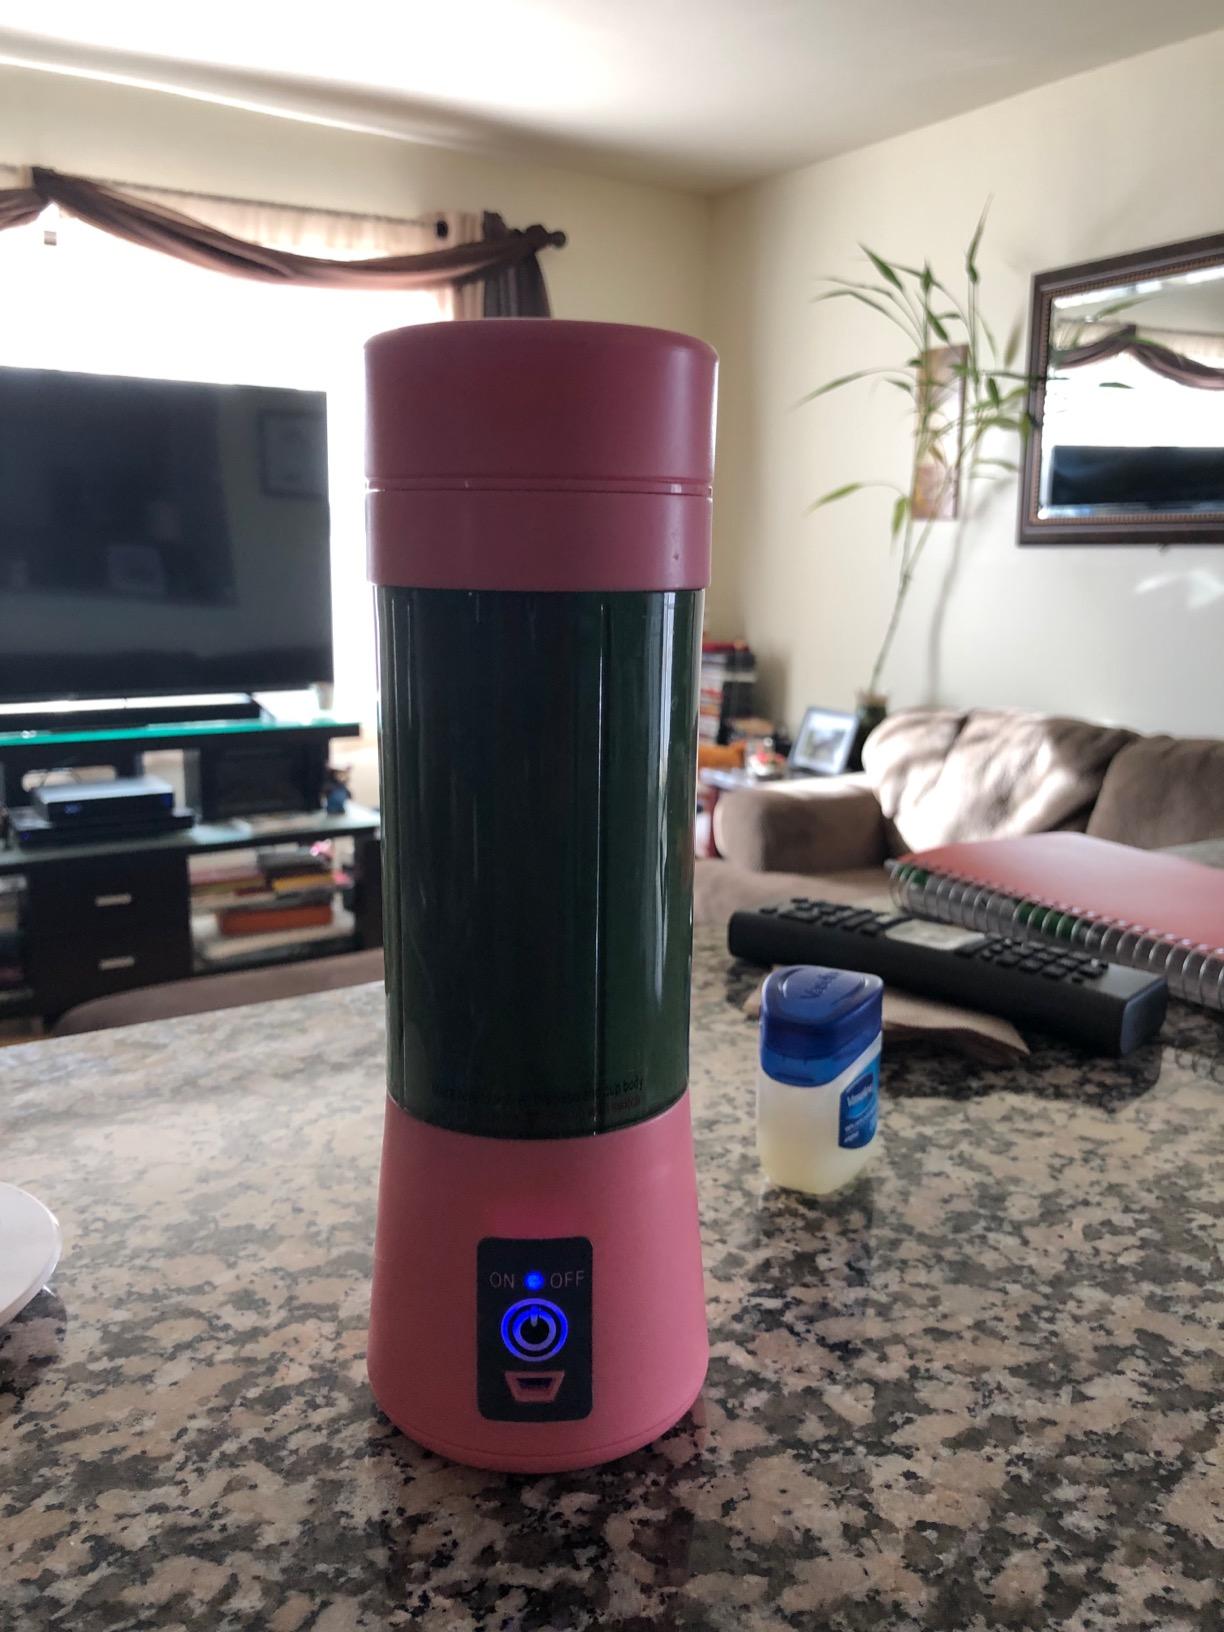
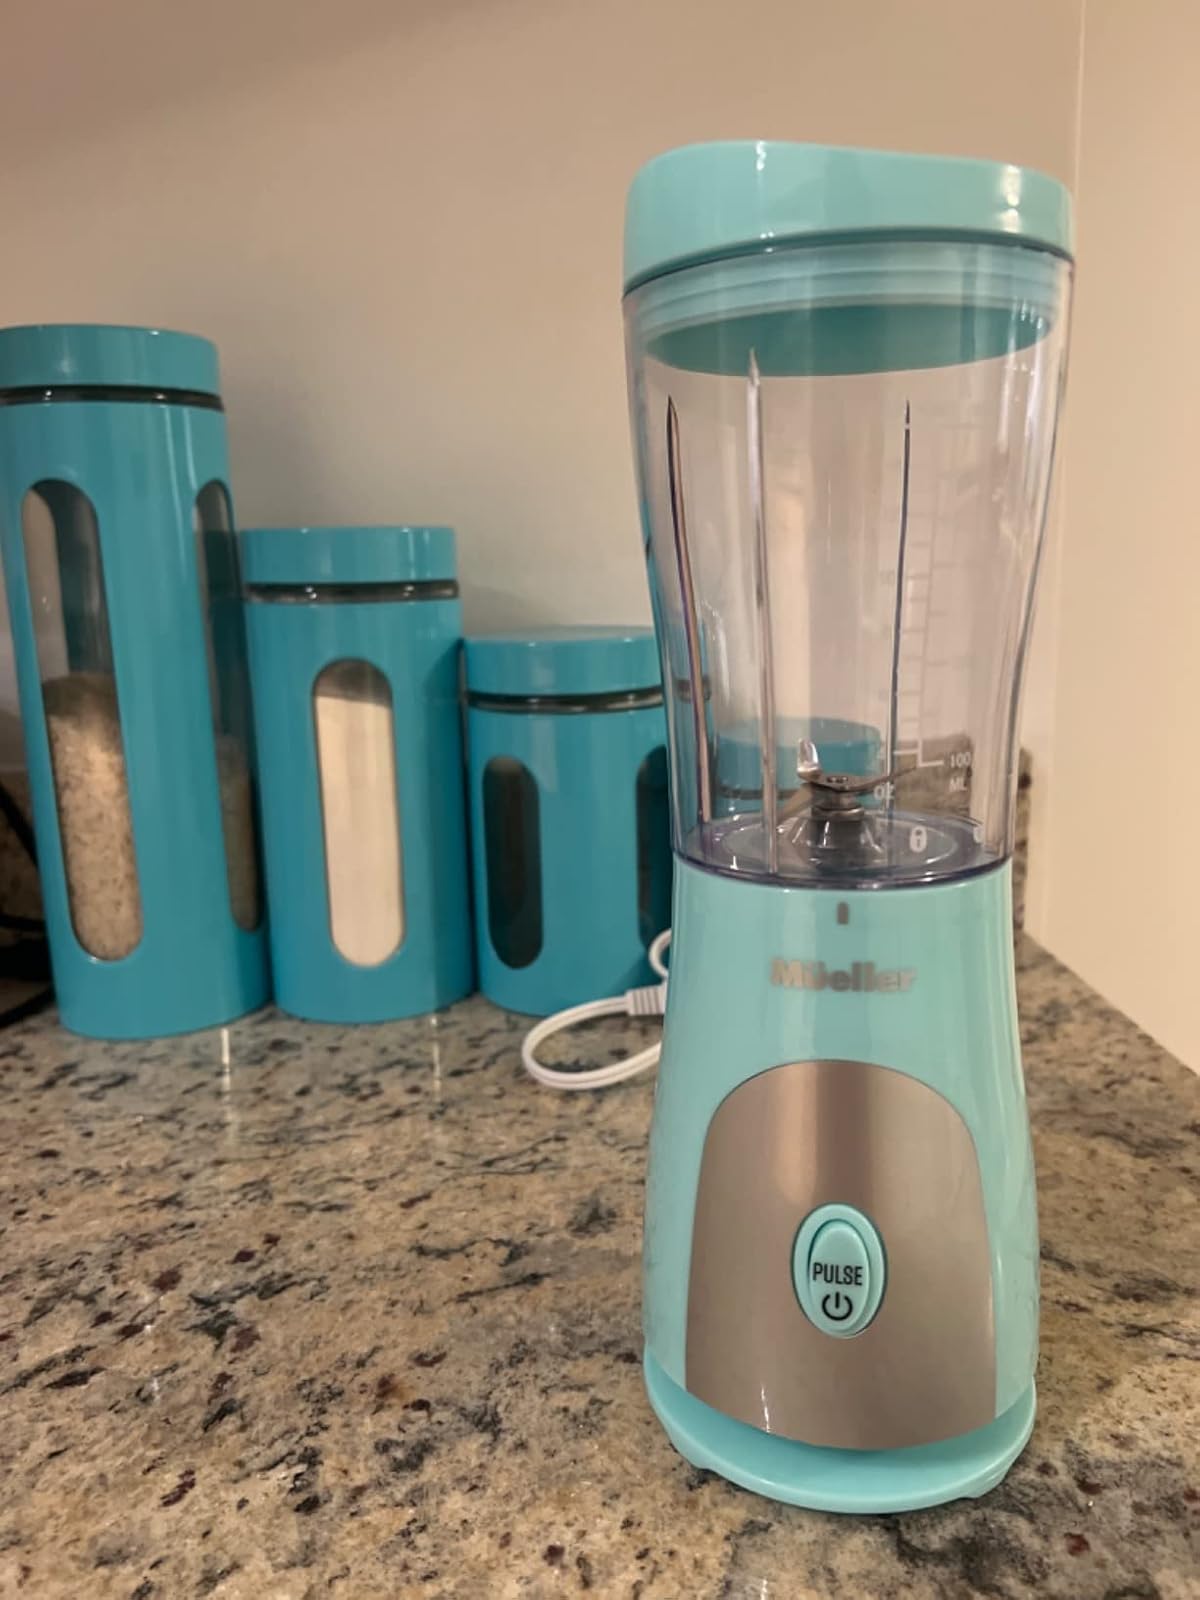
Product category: items_blender
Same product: no